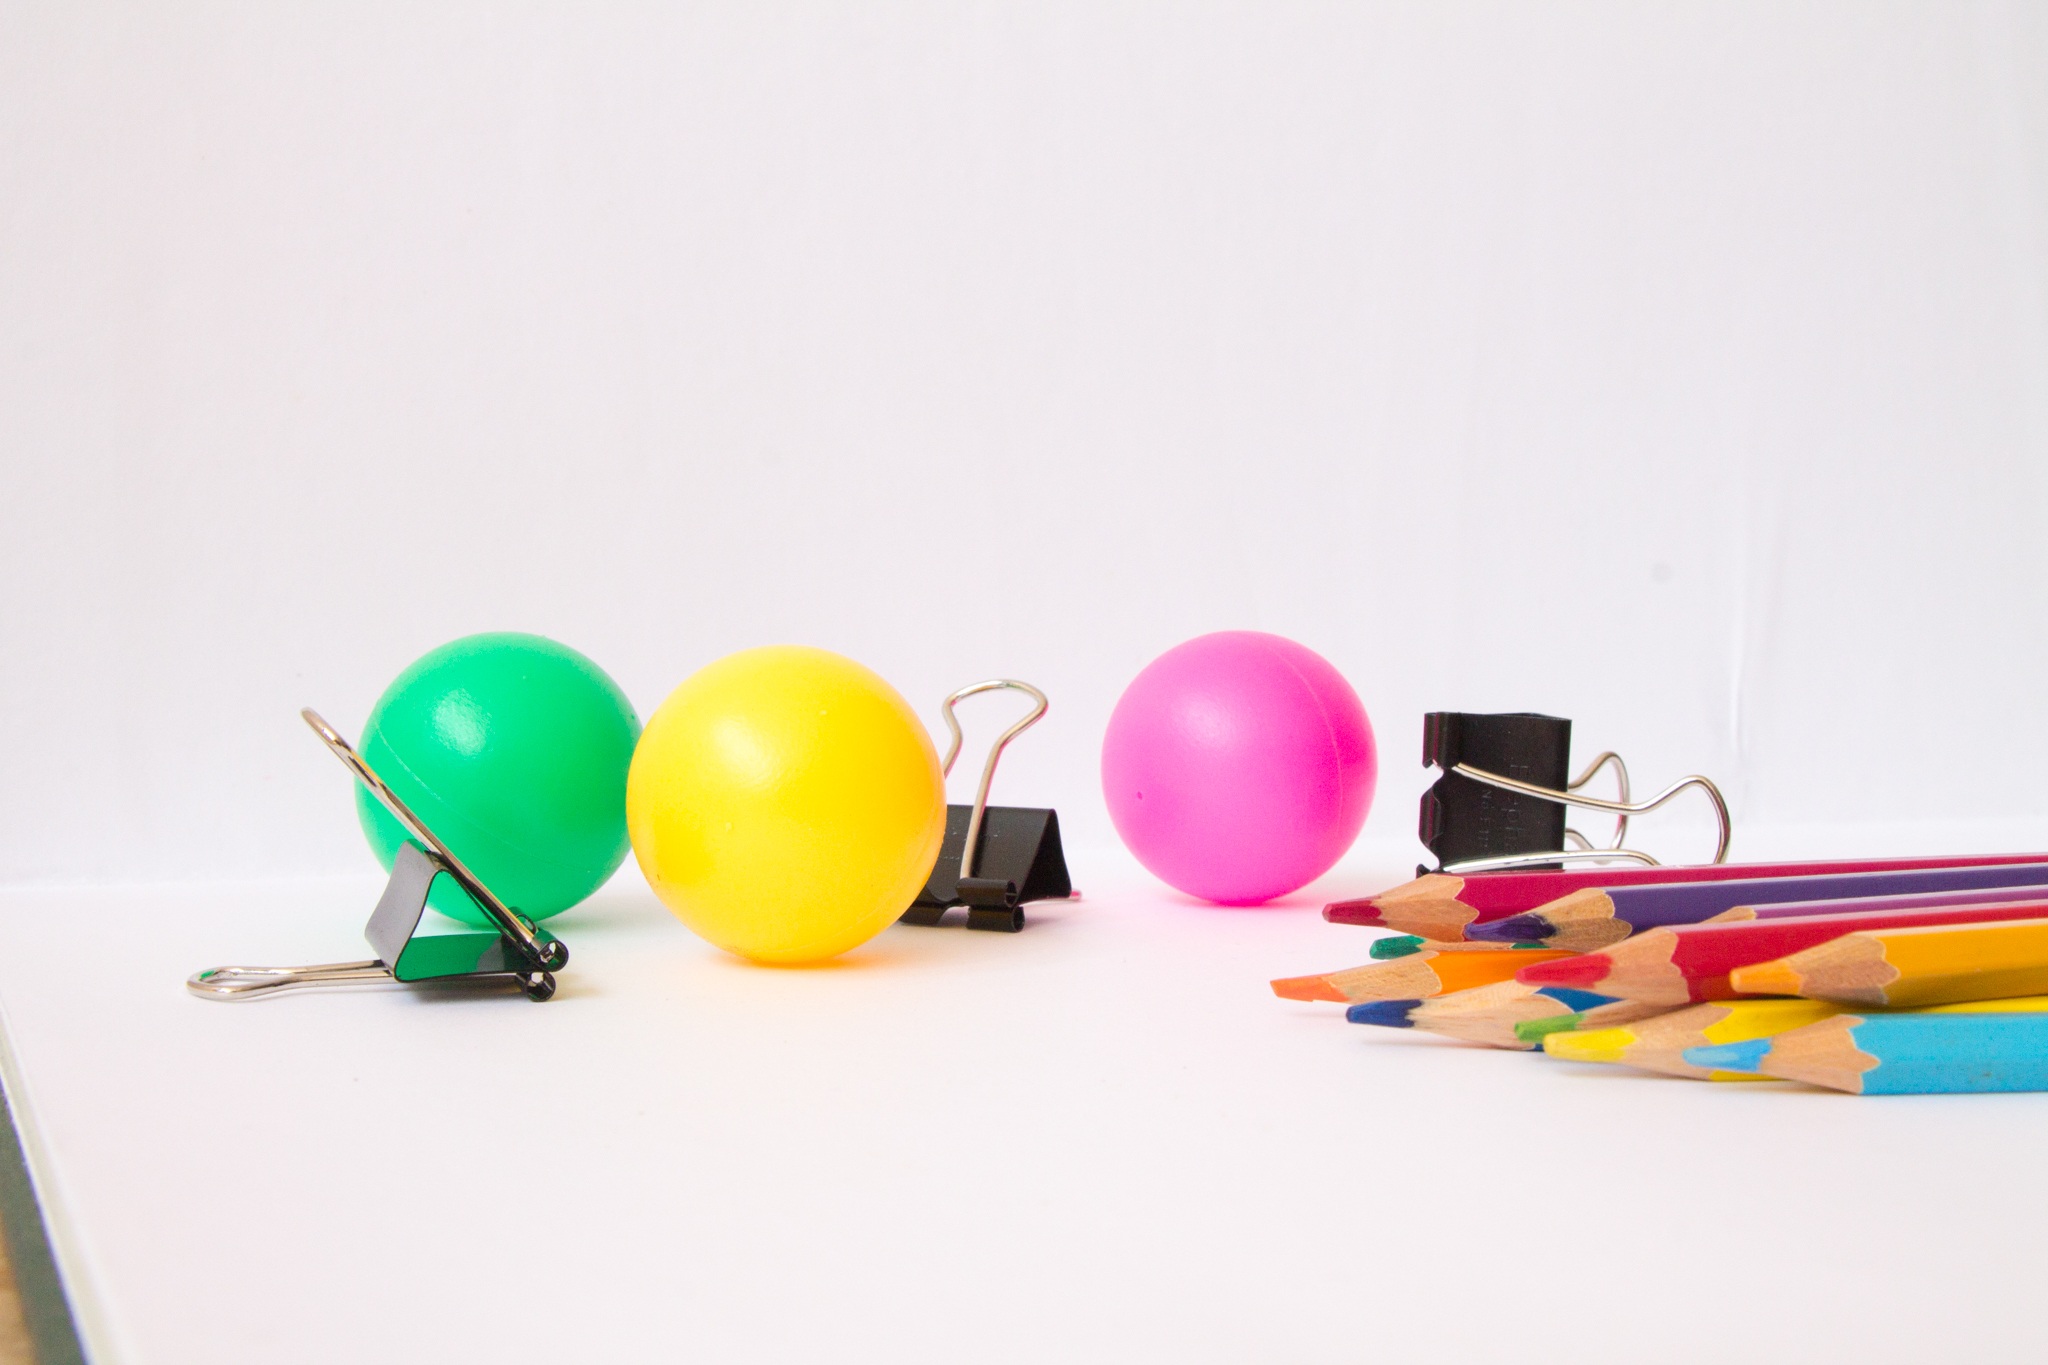
creative, light, white, play, balloon, decoration, orange, green, red, color, blue, colorful, yellow, toy, design, decorative, ball, sphere, style, color pencil, color balls